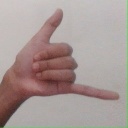
अक्षर: द